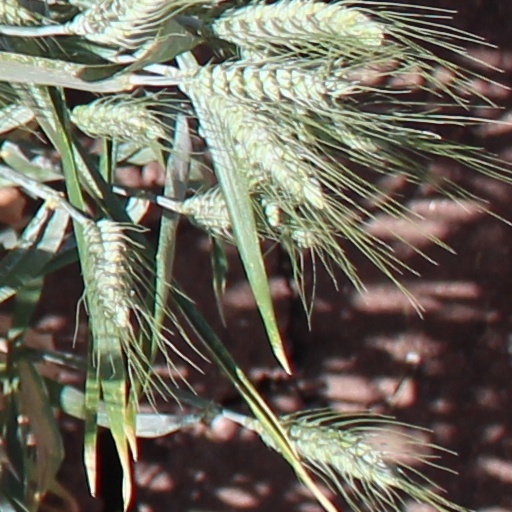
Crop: wheat